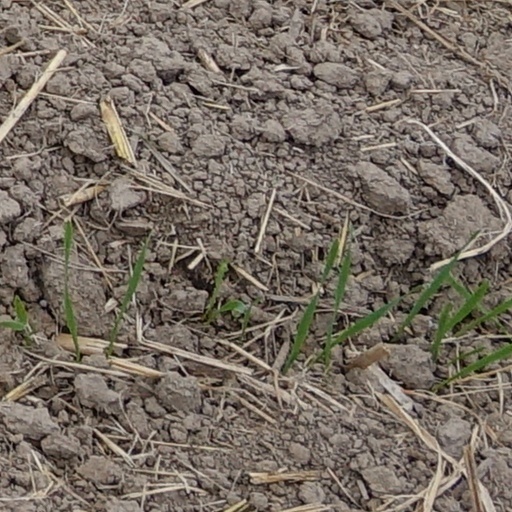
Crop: wheat